Tom Peterson

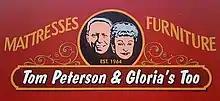
Sign outside last Tom Peterson's location in late 2008.

In September 1992, Peterson reopened for business at his original location, an showroom at 8130 Southeast Foster Road, under the name Tom Peterson & Gloria's Too! Peterson's son-in-law Robert Condon became president, daughter Kathy the store's accountant and Gloria Peterson resumed duties as chief financial officer. Peterson himself remained the primary public face of the company, and resumed his familiar advertising. Condon raised a portion of the new venture's seed money from the sale of Tom Peterson memorabilia, having bought hundreds of wristwatches and alarm clocks from the bankruptcy trustee, then reselling them at a profit.